Portland Harbour

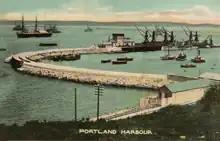
The new coaling pier (picture postcard, 1910).

Coaling facilities were initially integrated into the design of the inner breakwater. A new coaling pier was built between 1890 and 1896, and expanded coaling facilities were still being added in 1906. During the 20th century the harbour increasingly became a naval oiling depot and, beginning in the early 1900s, the tidal creek the Mere began to be filled in for a vast tank farm.